The Pirate Bay

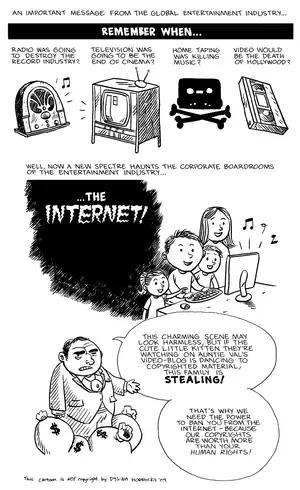
Political cartoon criticising the entertainment industry on the main page of TPB

In 2008, "Baywords" was launched as a free blogging service that lets users of the site blog about anything as long as it does not break any Swedish laws. In December, The Pirate Bay resurrected ShareReactor as a combined eD2k and BitTorrent site. The same month, the "Vio" mobile video converter was released, designed to convert video files for playback on mobile devices such as iPhone, BlackBerry, Android, many Nokia and Windows Mobile devices.